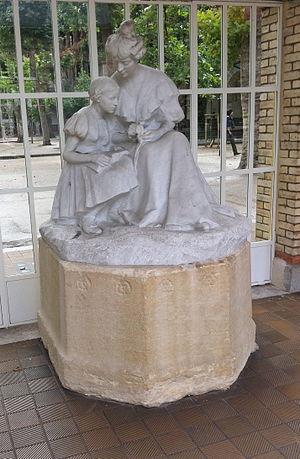
La Leçon de botanique, 1908, groupe en marbre réalisé pour le lycée par Blanche Moria (1859-1927), professeur d'arts plastiques du lycée au XIXe siècle.
Adèle Blanche Moria née le 7 mai 1859 à Paris, ville où elle est morte le 24 novembre 1926, est une sculptrice française.
Le lycée Molière est un établissement public local d'enseignement français, construit en 1888, regroupant un collège et un lycée. Il est situé 71, rue du Ranelagh à Paris, dans le 16ᵉ arrondissement et porte le nom du dramaturge français, Jean-Baptiste Poquelin, dit Molière. Ce lycée est éloigné de la rue Molière, où se trouve un collège Jean-Baptiste-Poquelin.